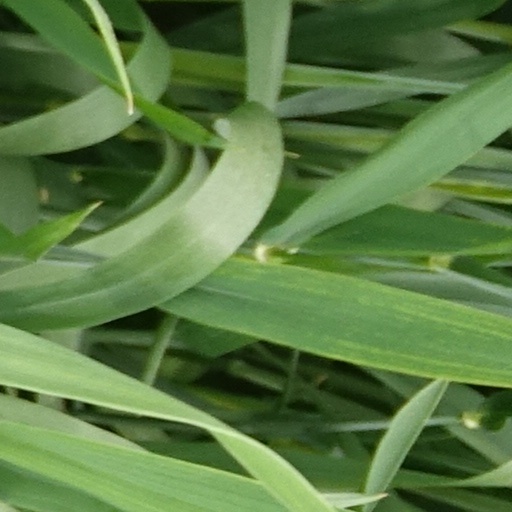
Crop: wheat